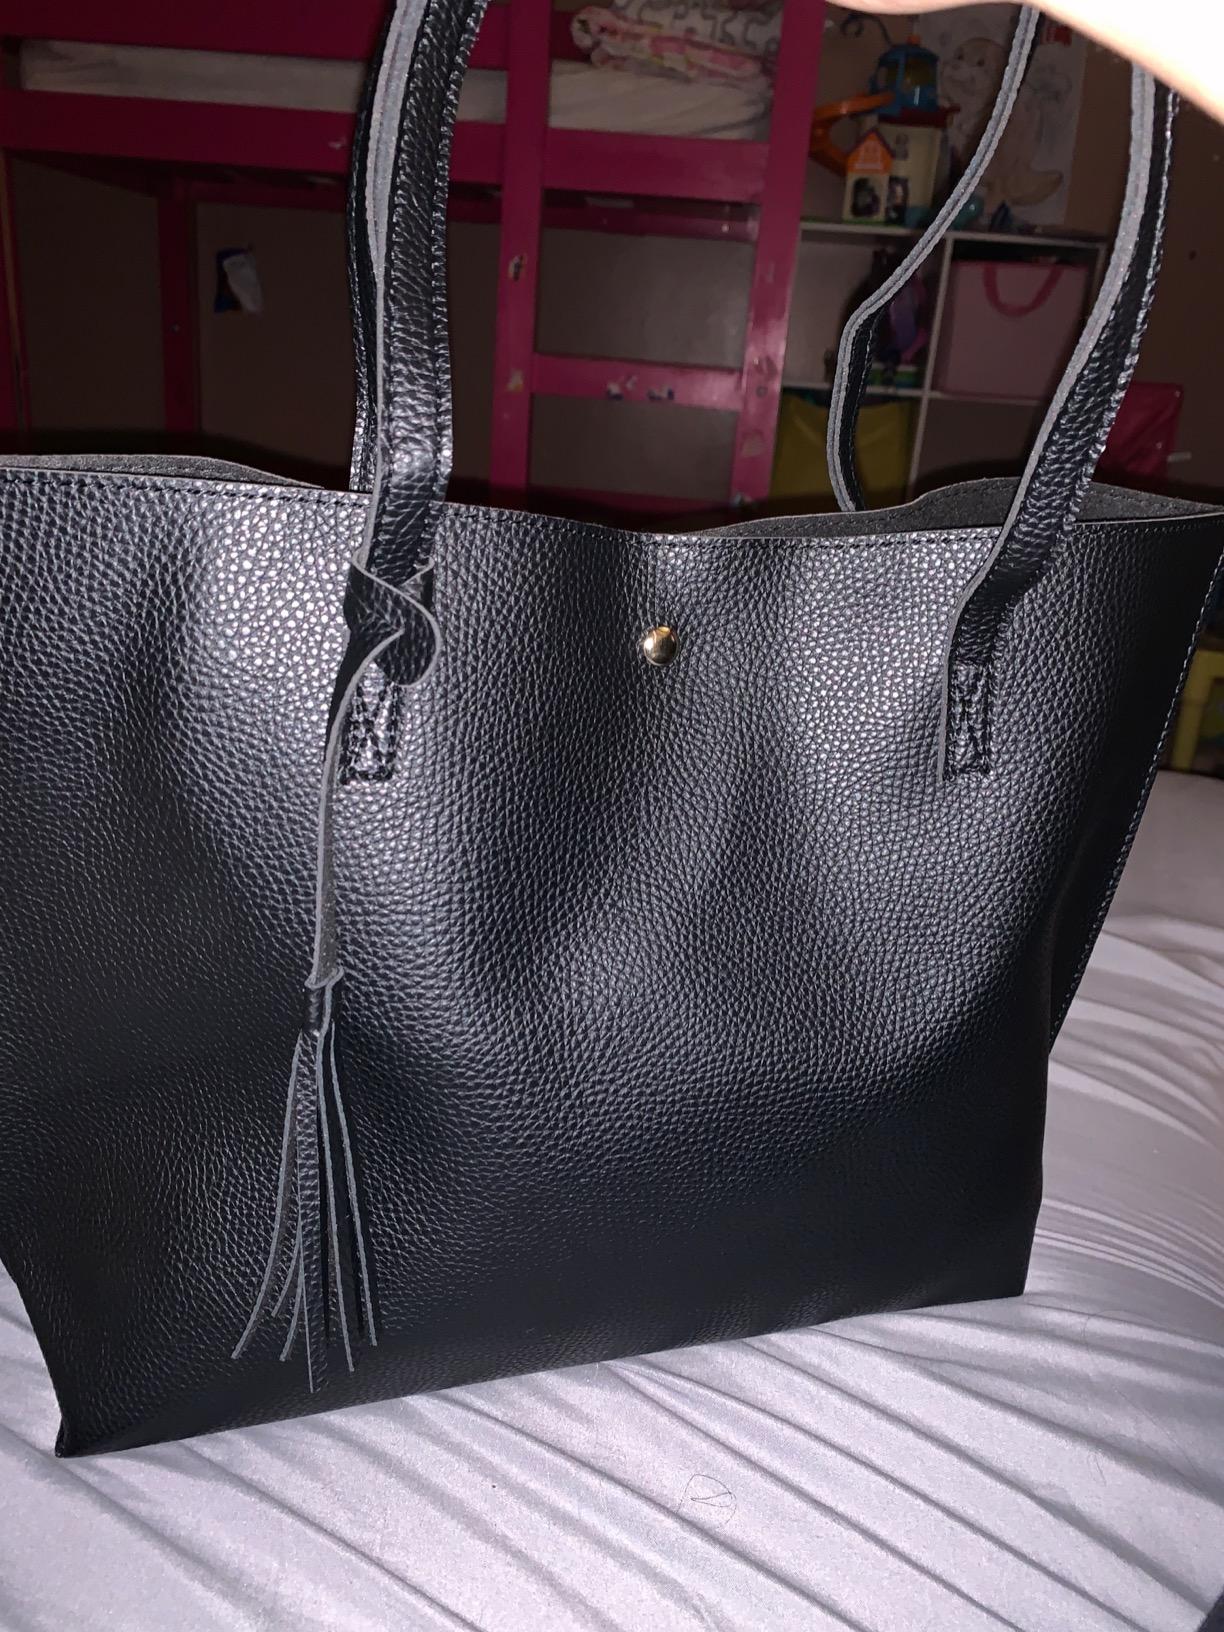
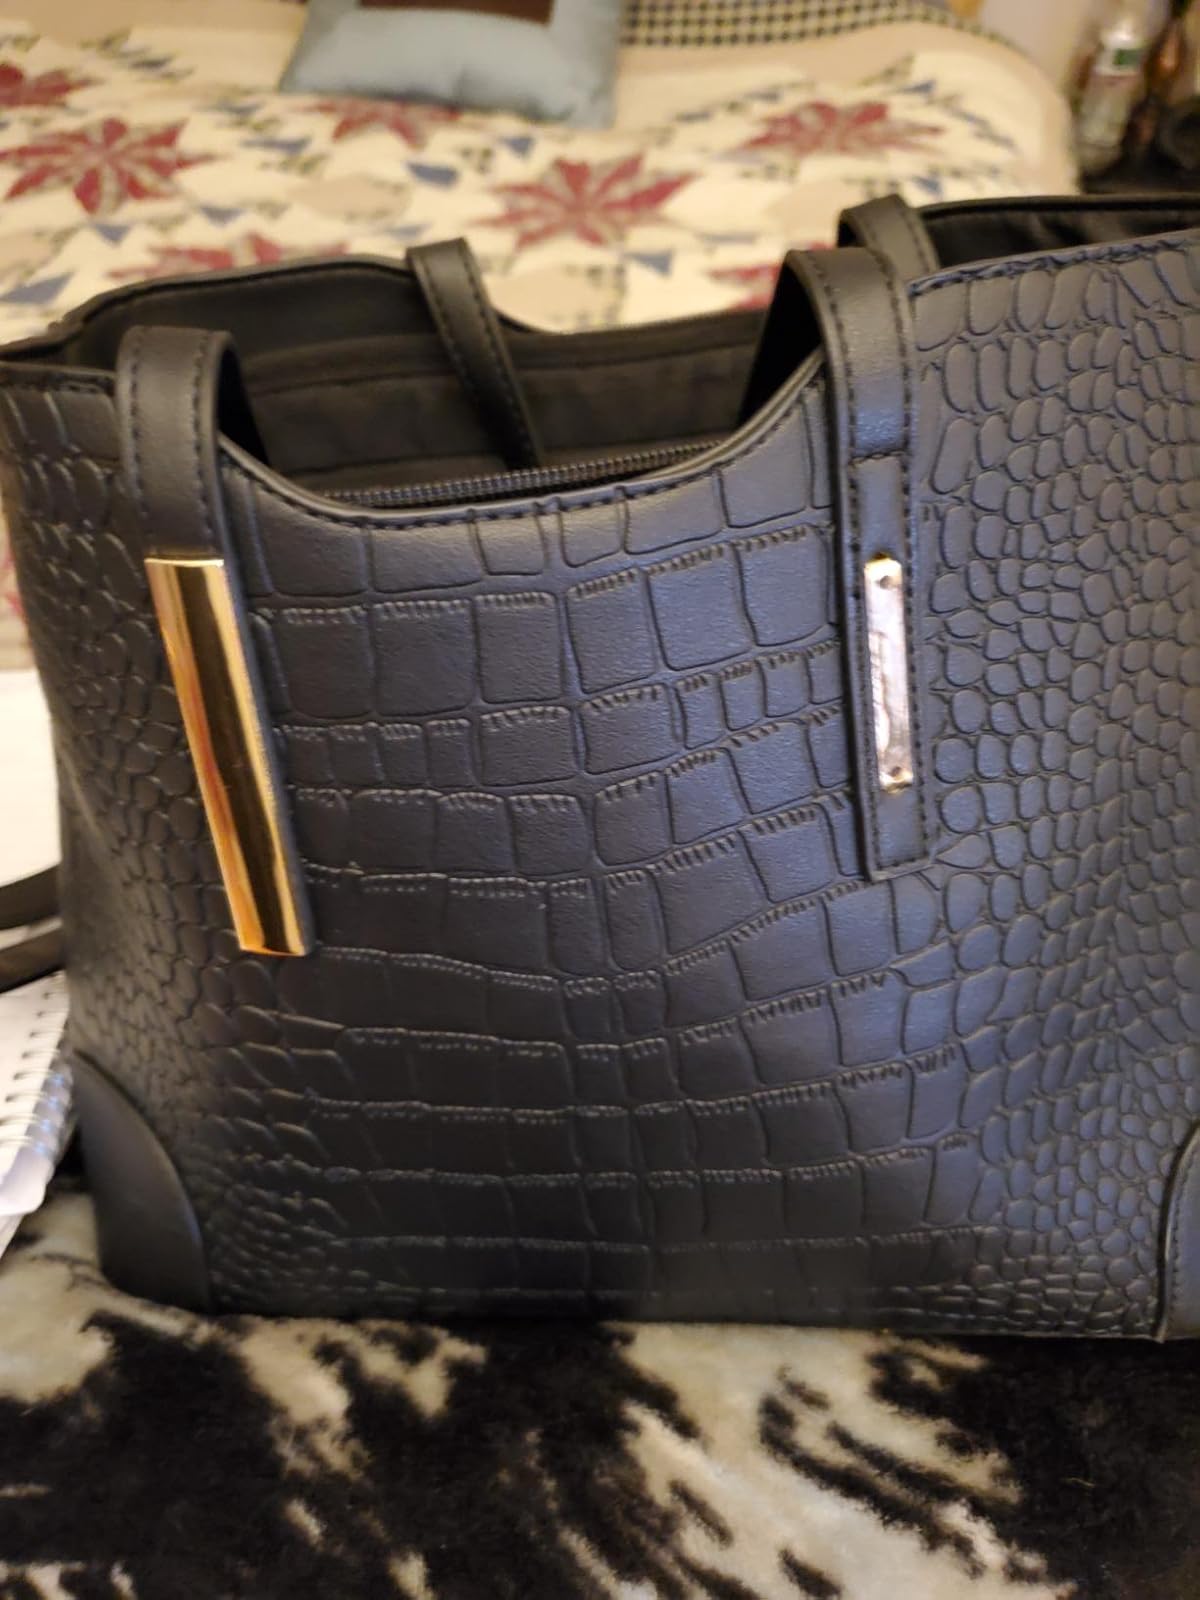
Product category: accessories_handbag
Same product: no